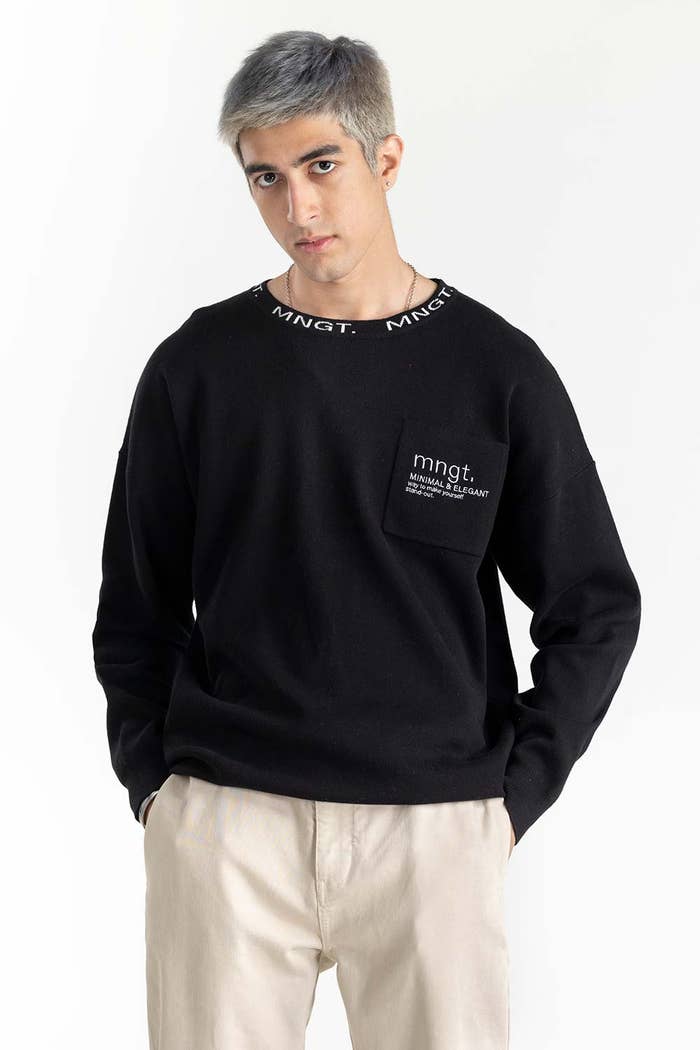
black logo pocket sweatshirt